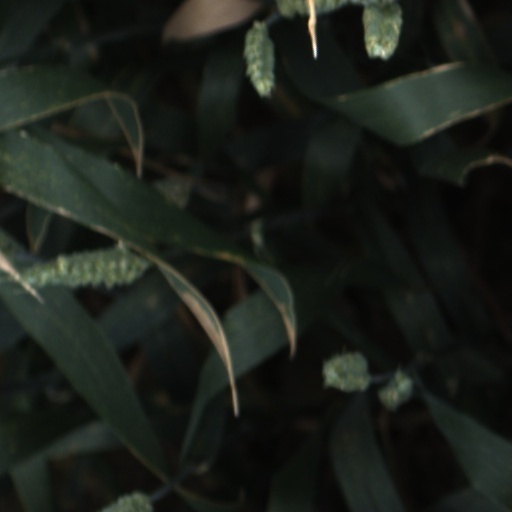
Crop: wheat